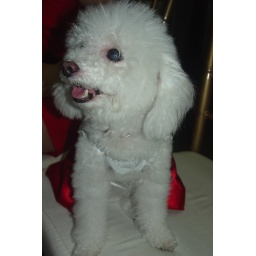
china in her cute dress